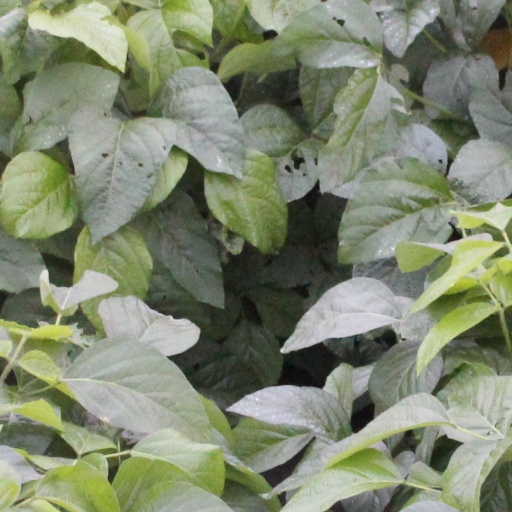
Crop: soybean